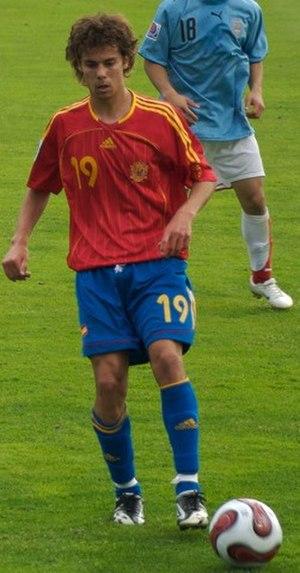
Marcos García Barreno dit Marquitos est un footballeur espagnol né le 21 mars 1987 à Sant Antoni de Portmany, qui évolue au poste de milieu gauche pour le Miedź Legnica.